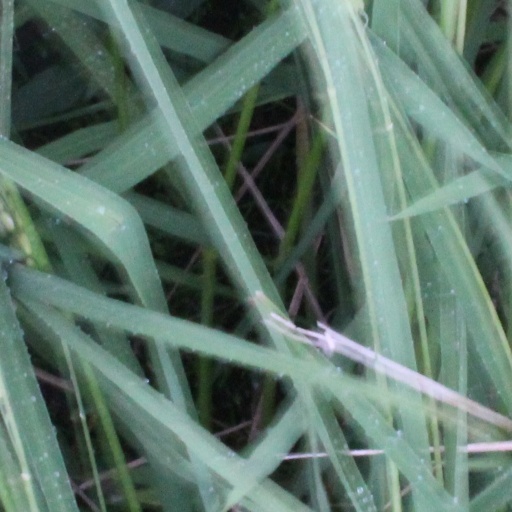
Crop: rice